Miracles and Conundrums of the Secondary Planets

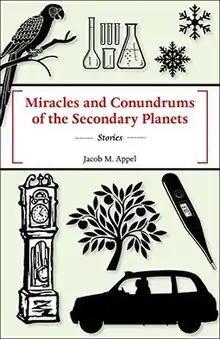
First edition (publ. Black Lawrence Press)

Miracles and Conundrums of the Secondary Planets (2015) is the fourth collection of short stories by American author Jacob M. Appel. The collection won the Mid-Atlantic Book Award for Fiction in 2016.